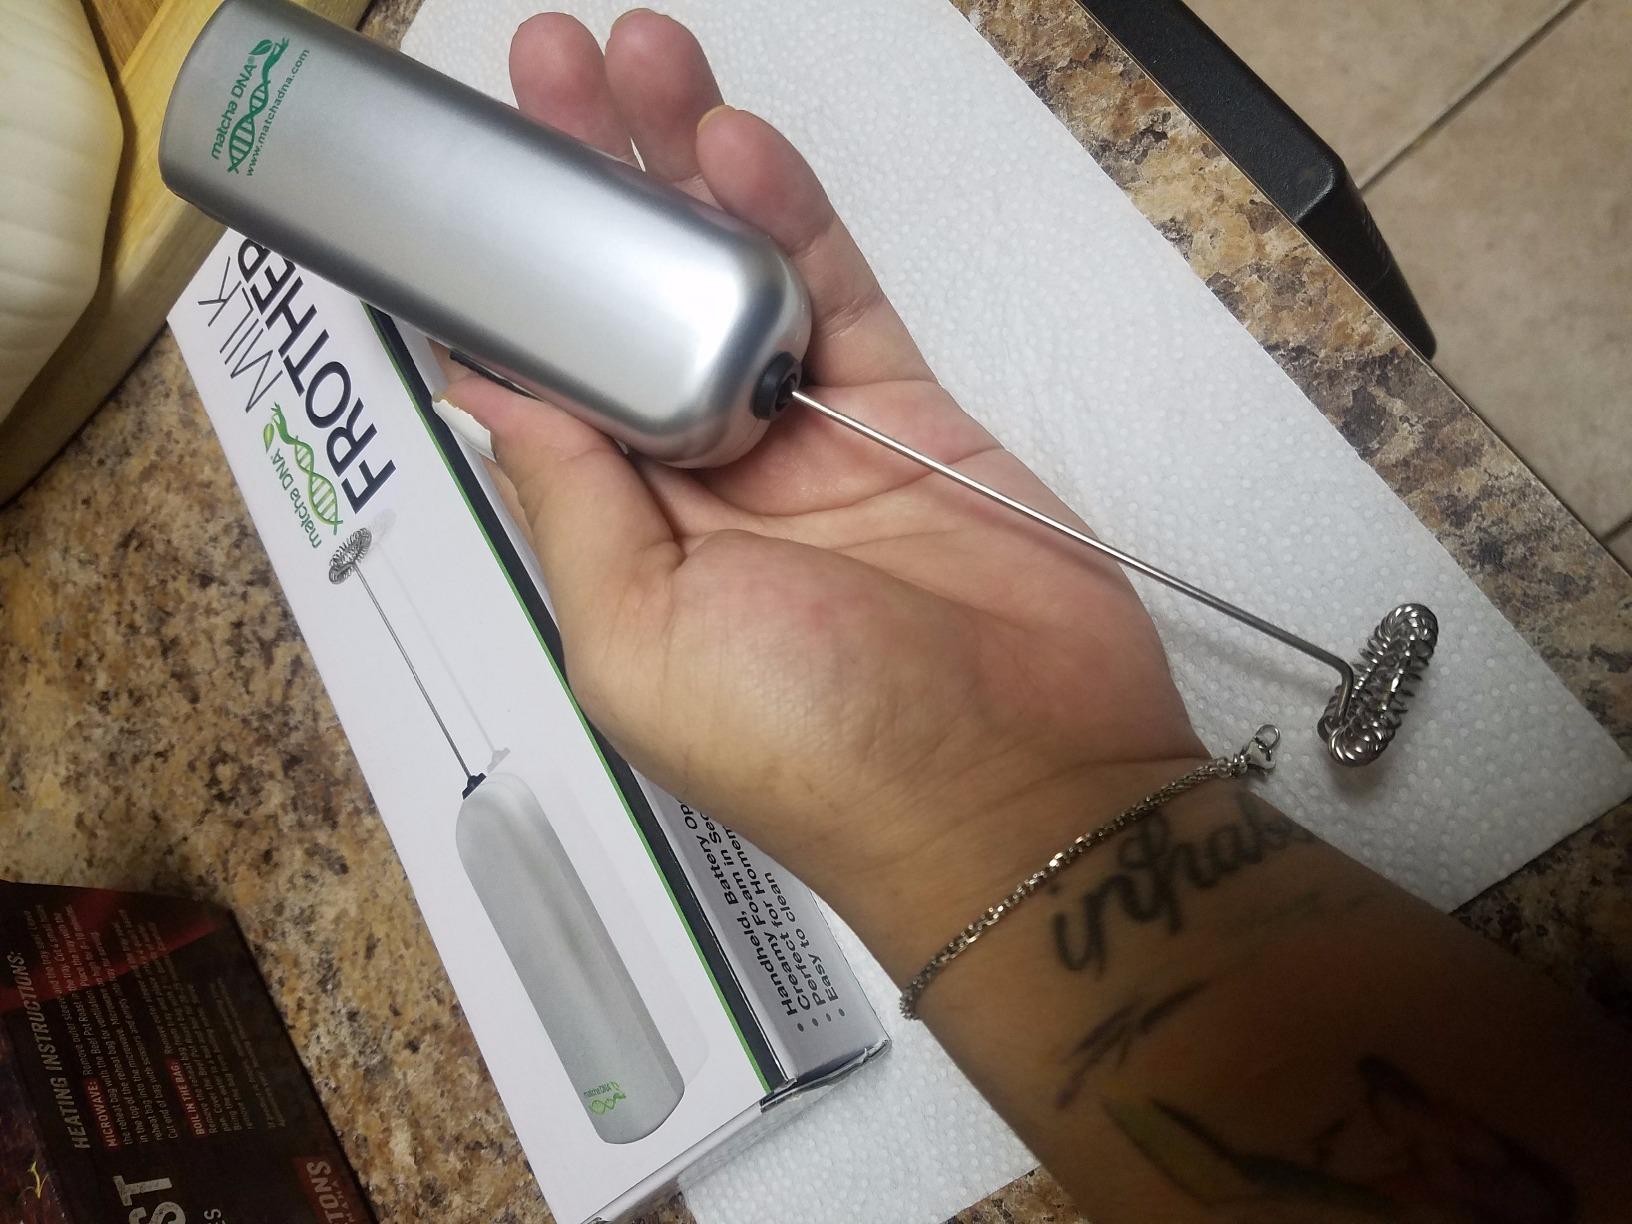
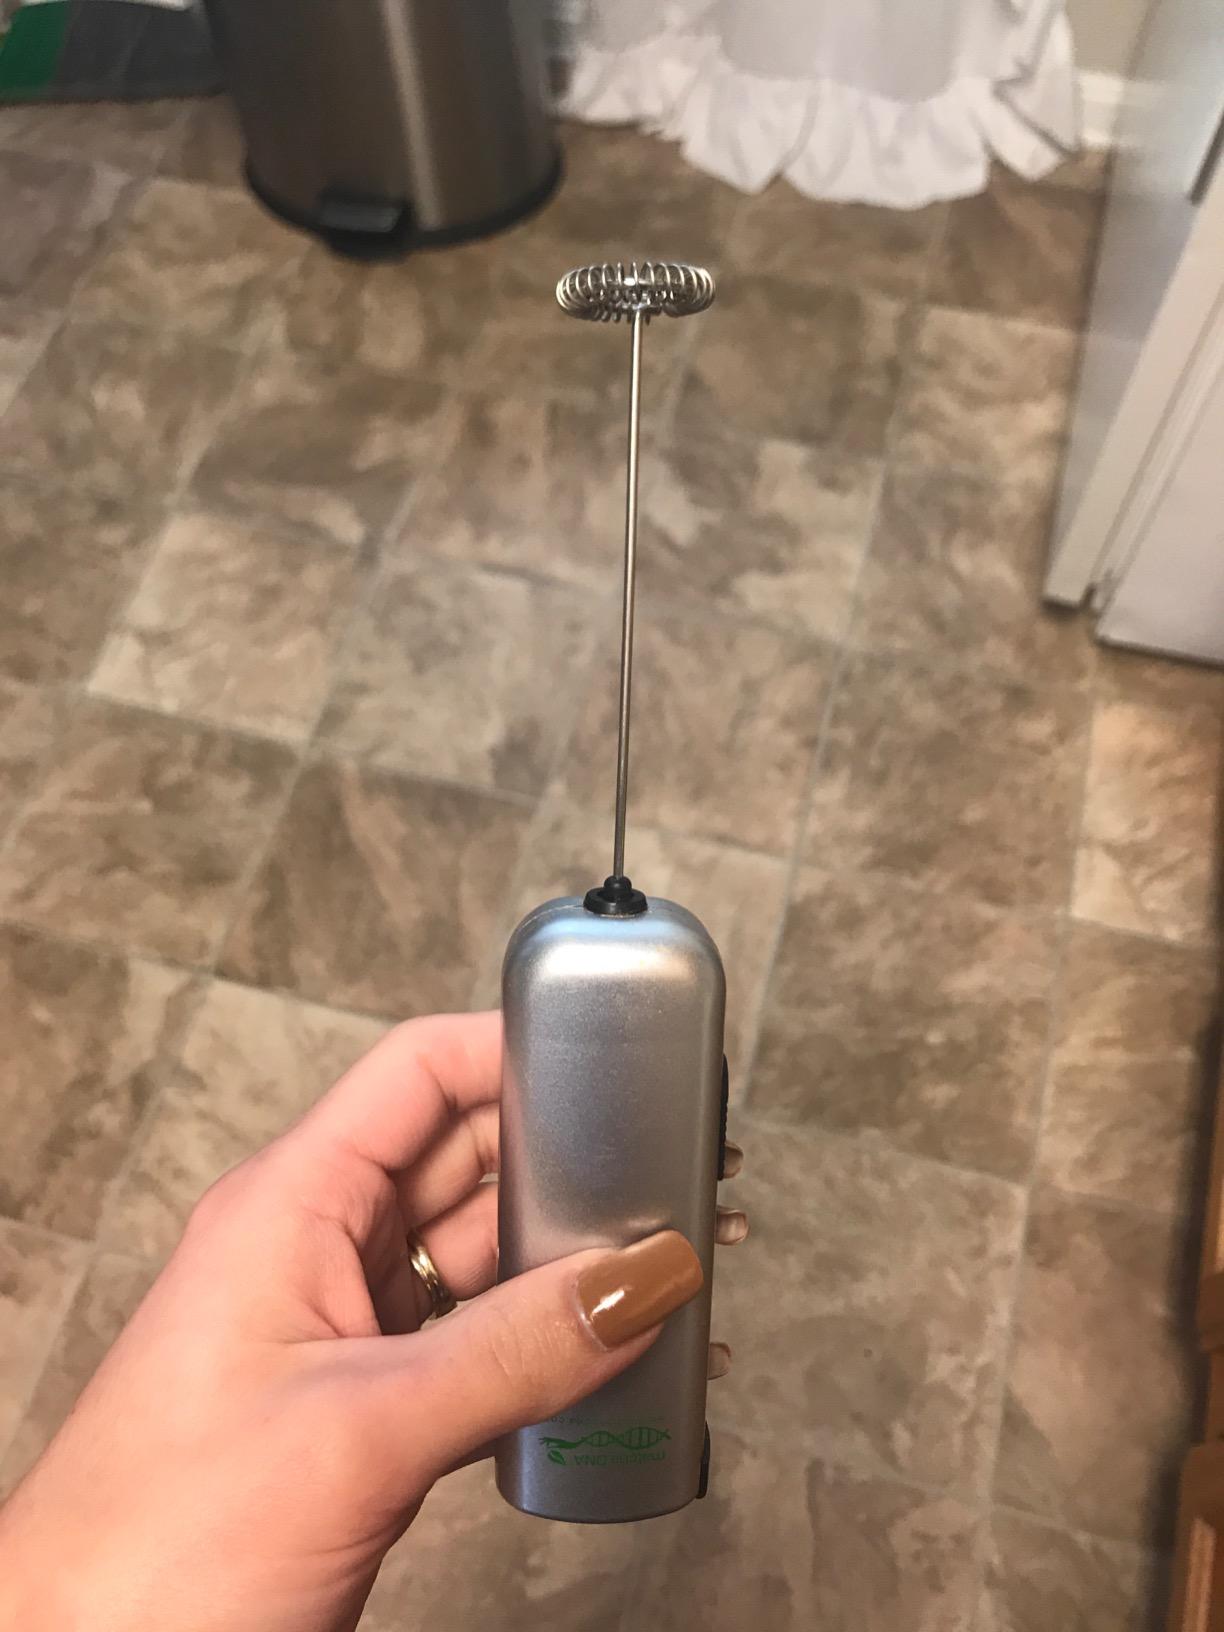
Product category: items_mixer
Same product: yes